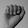
ASL letter: A